Weeton-with-Preese

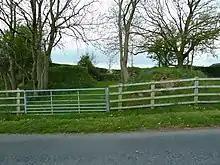
Remains of Weeton Windmill

The place-name Weeton — first recorded in the Domesday Book as "Widetun" — derives from the Old English "wiðig" (willow) and "-tūn" (settlement). The village presumably derived its name from the presence of indigenous or farmed willow trees. To this day, there are fine specimens of willow trees in Weeton.